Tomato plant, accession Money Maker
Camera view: bottom (45 deg); turntable rotation: 240 degrees
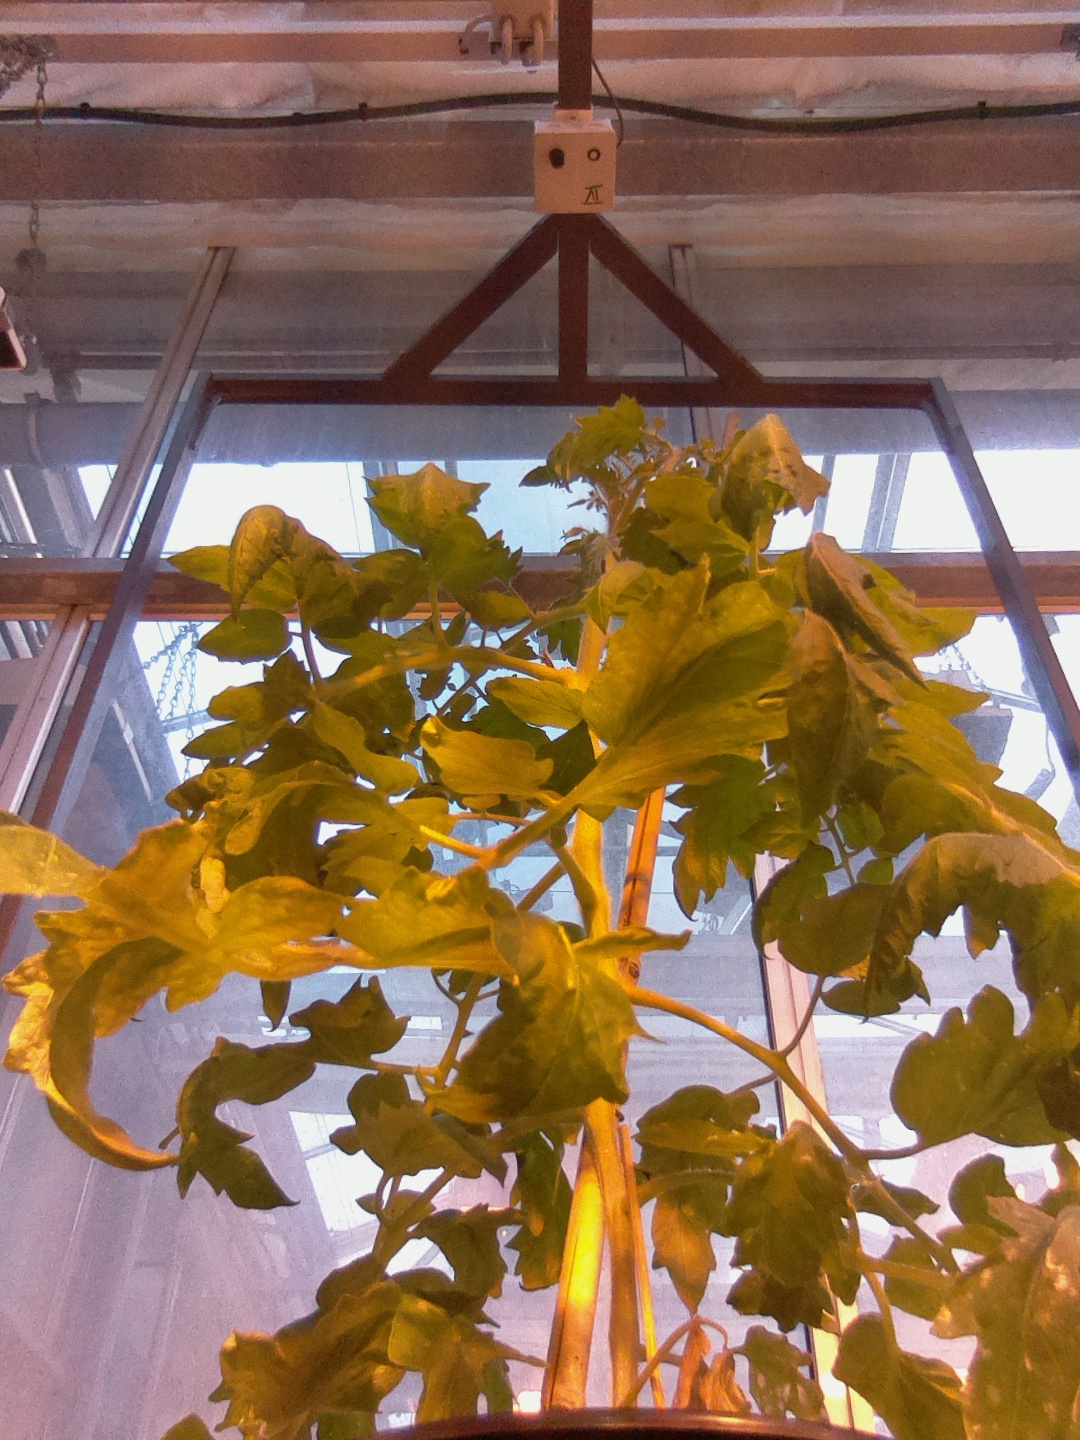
BBCH growth stage 60: First flowers open